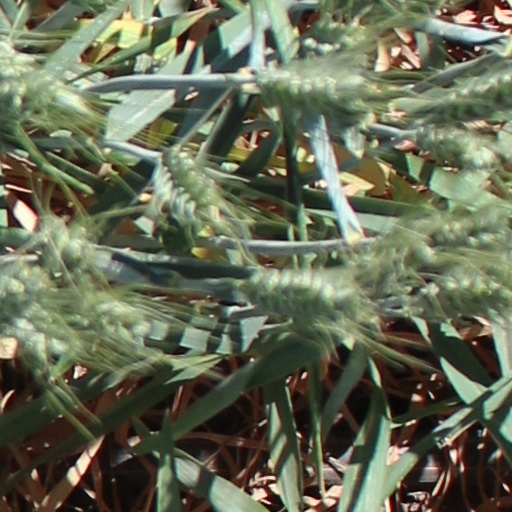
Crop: wheat